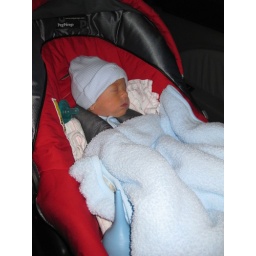
David riding home in the car